Lyft Urban Solutions

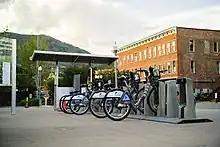
An e-bike dock in Aspen, CO powered by a Skyhook Solar Station.https://www.tbalcom.com/

A complete station is made up of a payment kiosk, bikes, and bike docks (where the bikes are locked). A station can be installed and configured in about half an hour; no excavation is required beforehand. Ordinary stations use solar power during the day and a rechargeable battery at night. Stations which can charge e-bikes, however, must be connected to an electrical power source.